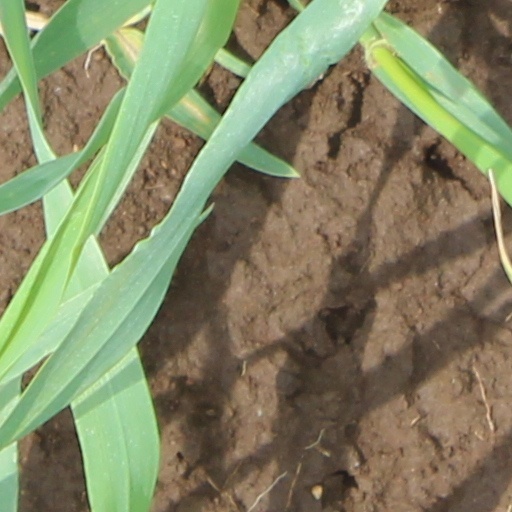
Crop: wheat